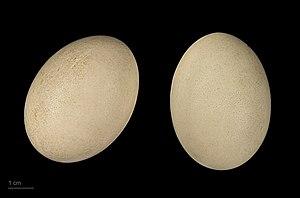
Le Fuligule nyroca est une espèce d'oiseaux parfois citée sous le nom d’Anas nyroca appartenant à la famille des Anatidae.